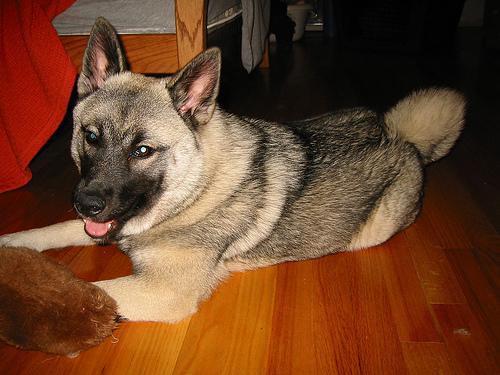
Norwegian_elkhound